Rønnebæksholm

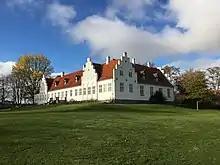
The main building viewed from the garden

Rønnebæksholm is a former manor house located just outside Næstved in south-eastern Denmark. The estate covers 230.5 hectares of land. It was acquired by Næstved Municipality in 1998 and is now run as a cultural centre, hosting a wide range of cultural events, both indoor and outdoor, including art exhibitions, concerts, talks and theatrical performances.